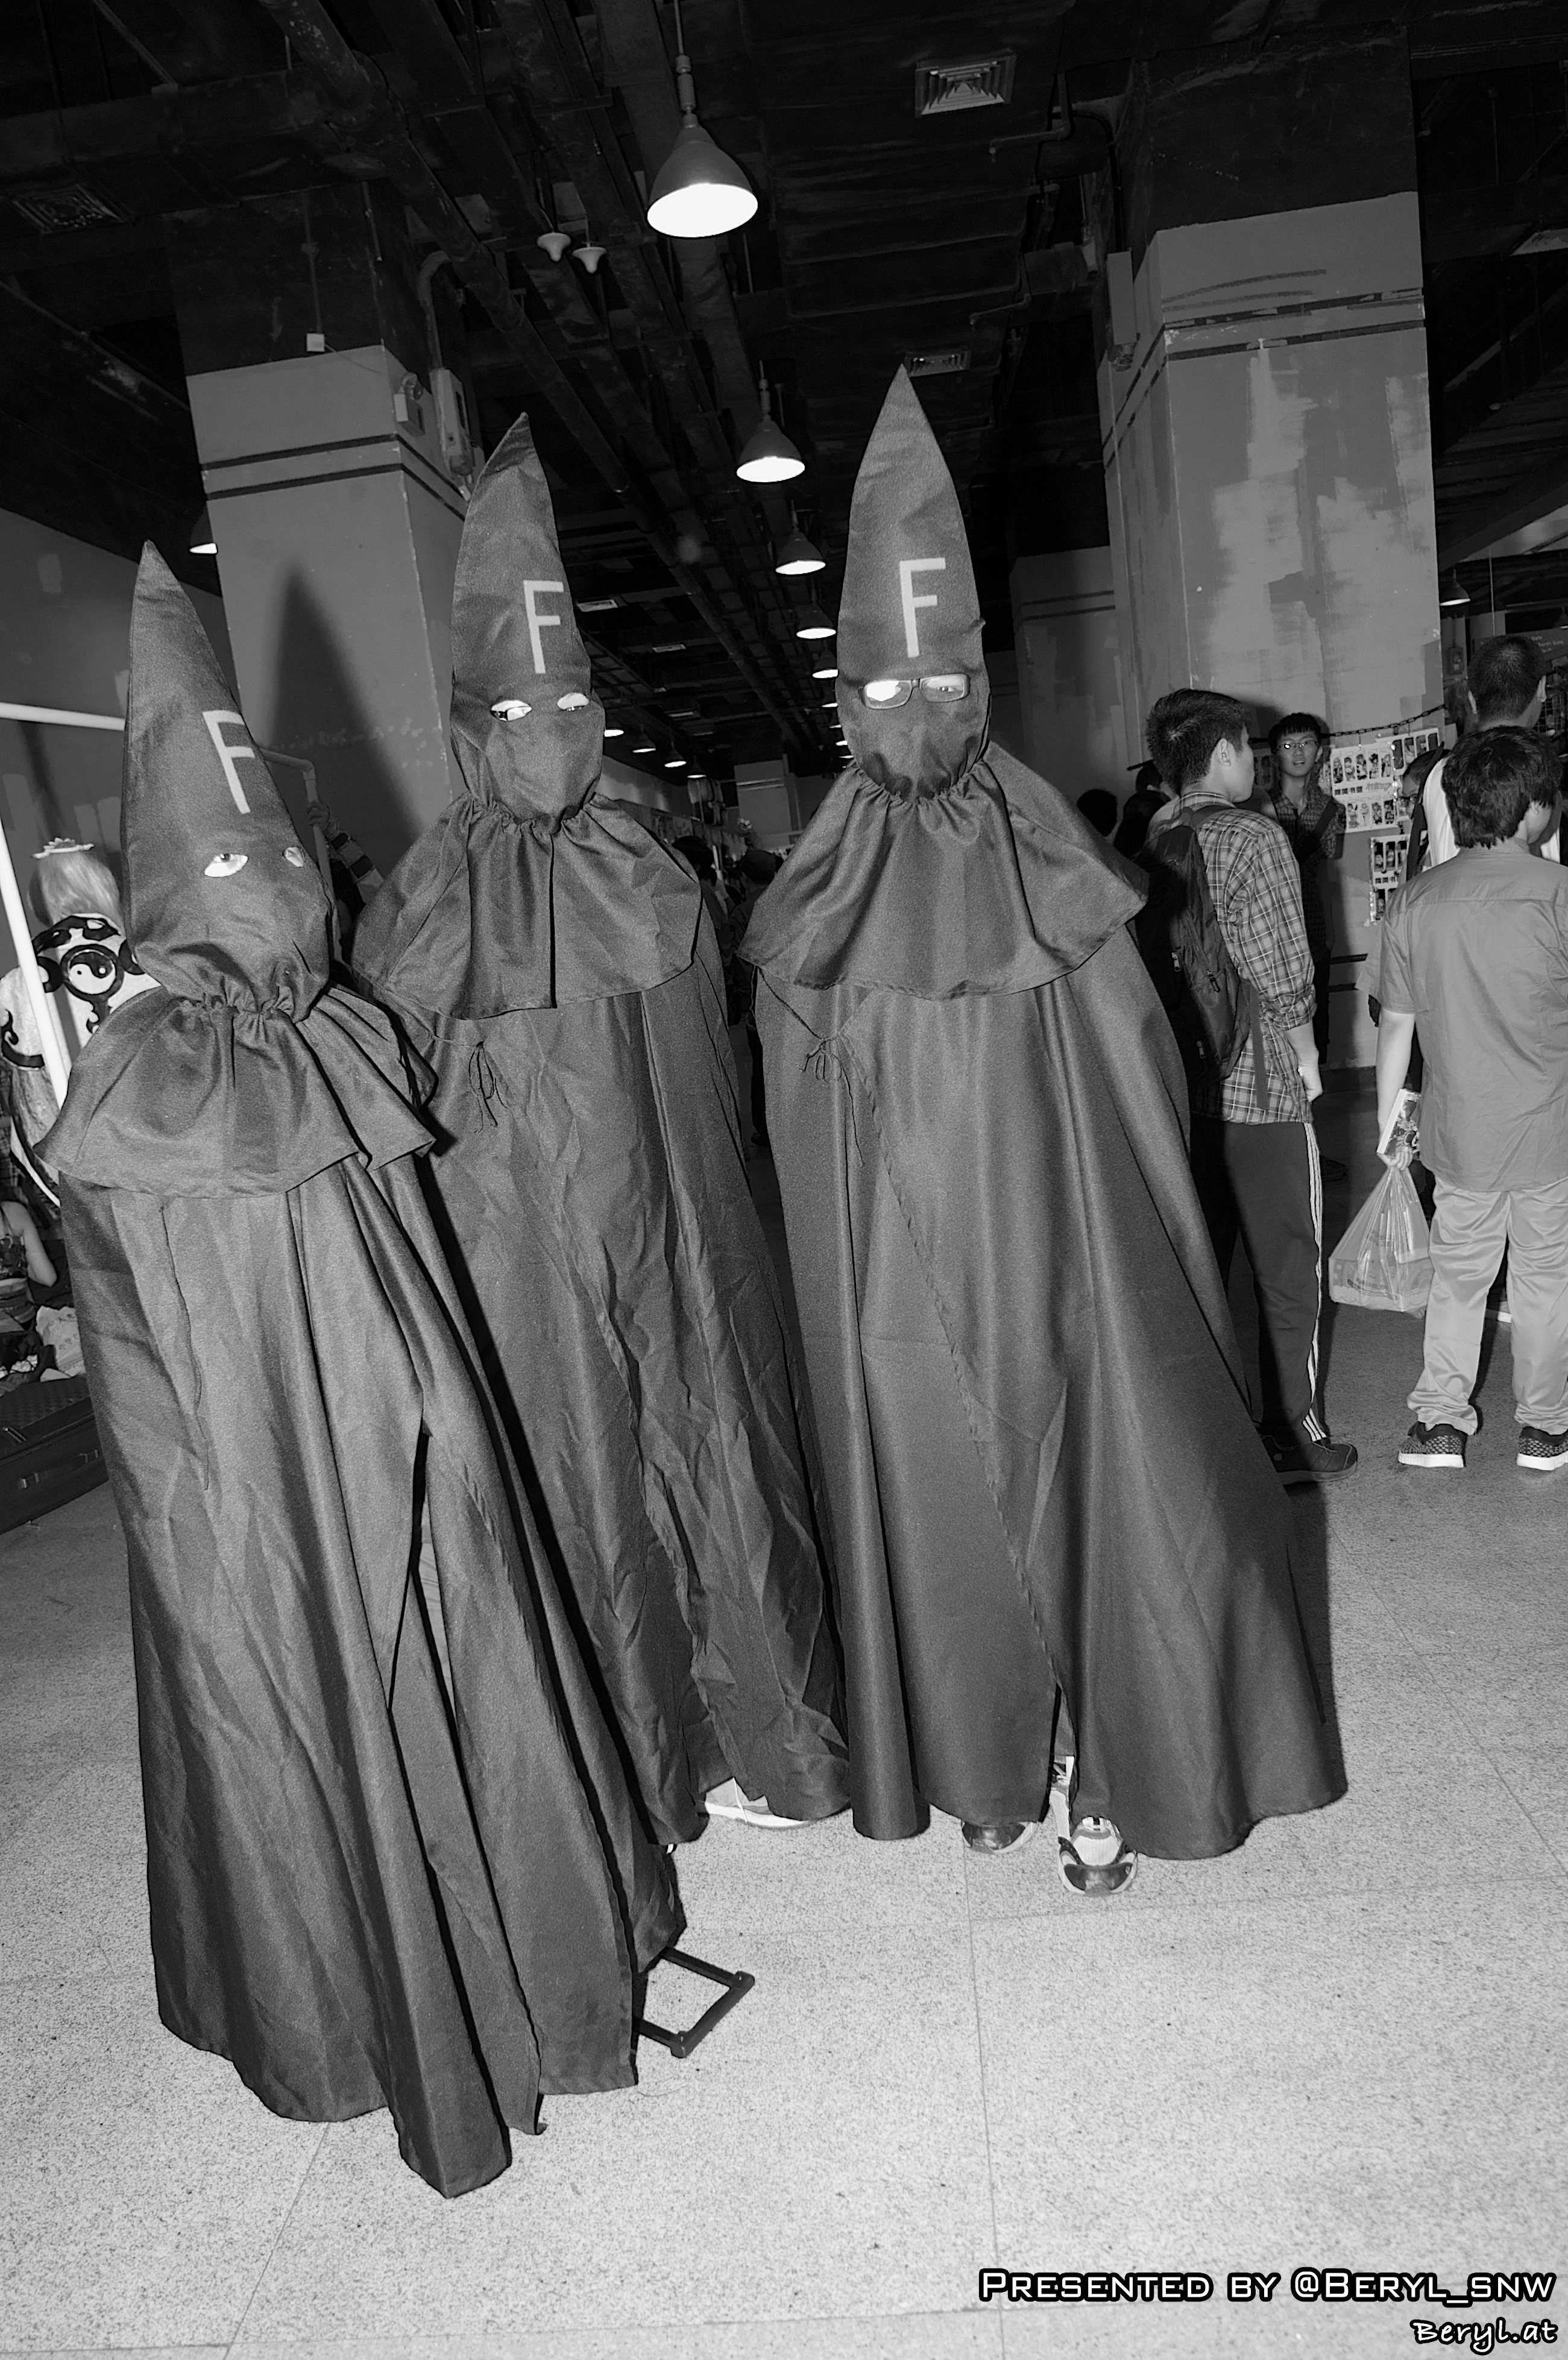
black and white, girl, game, cute, statue, fashion, clothing, black, monochrome, cosplay, girls, dress, japanese, photograph, costume, games, anime, comic, comiccon, cos, con, monochrome photography